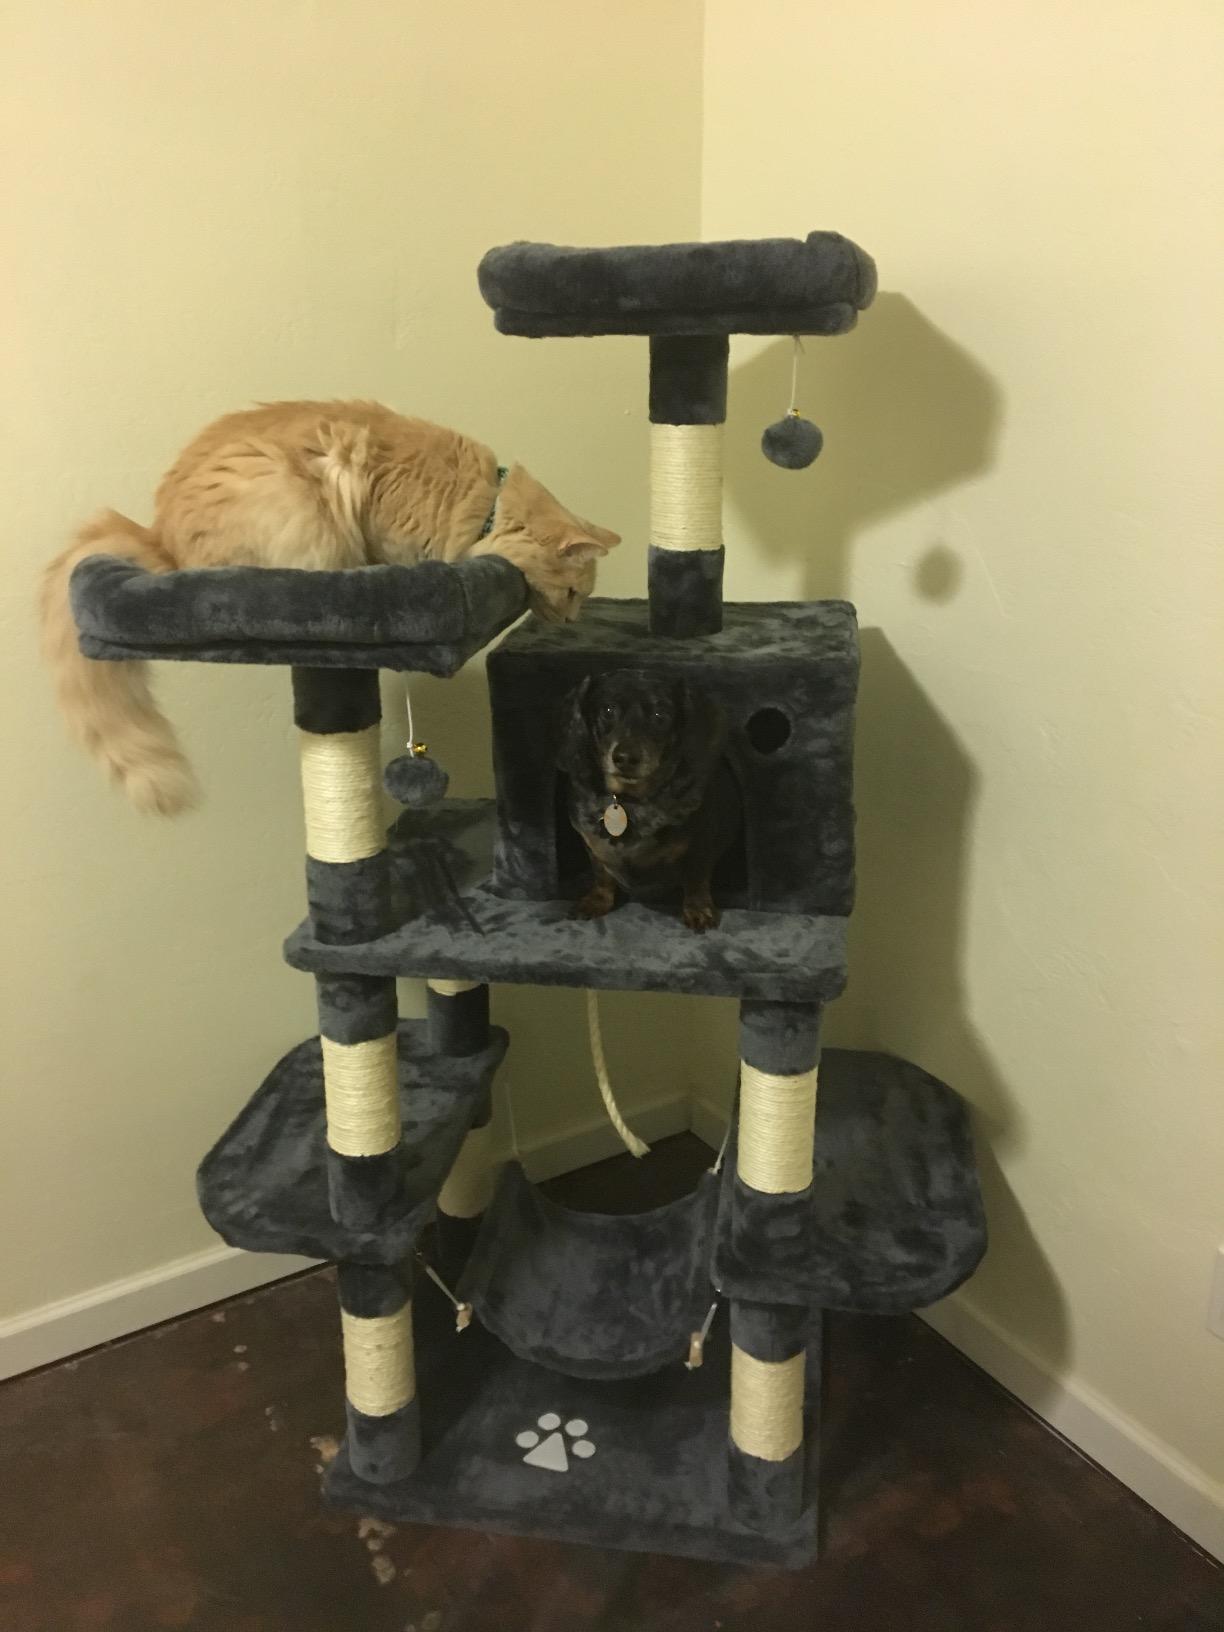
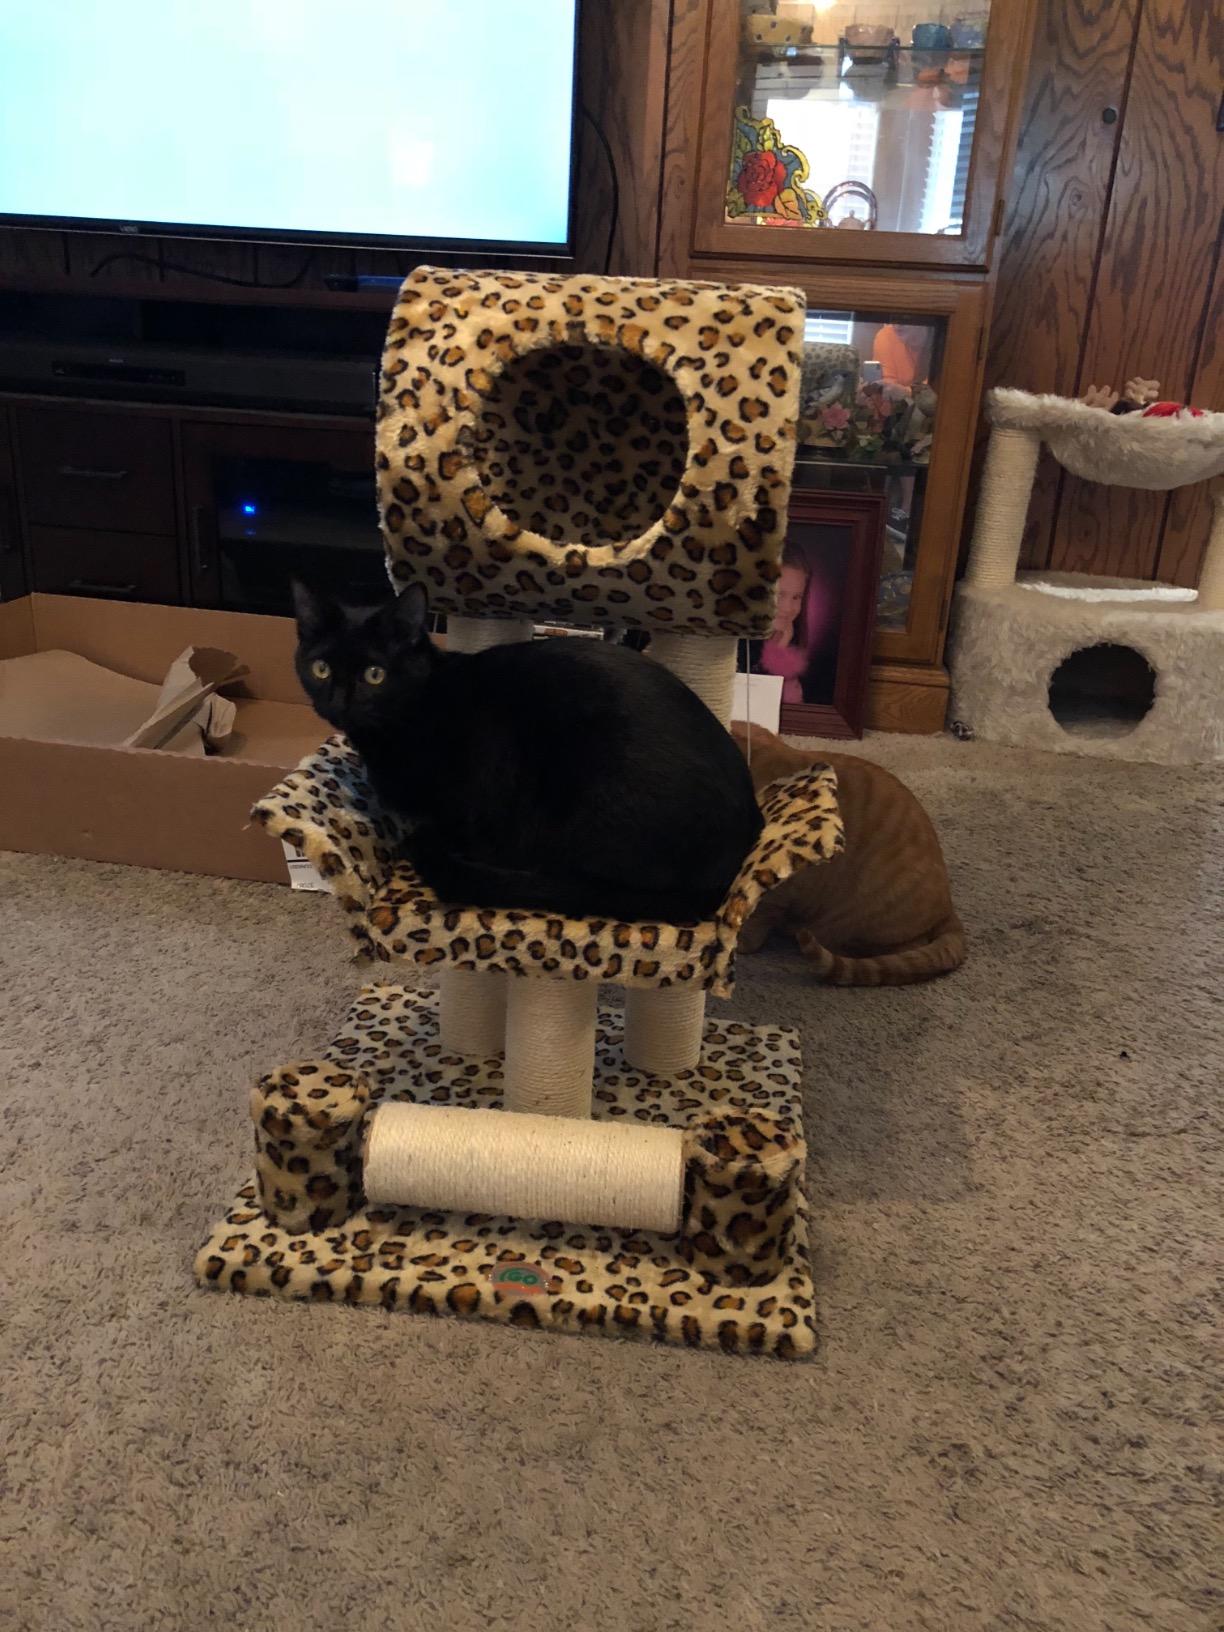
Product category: items_cat tree
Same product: no